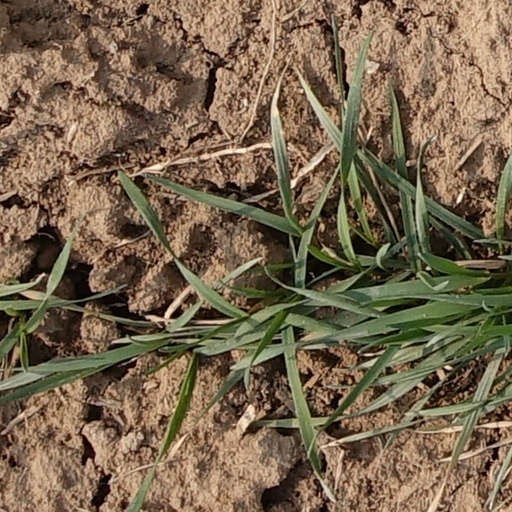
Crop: wheat